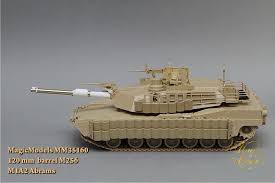
Label: BMP